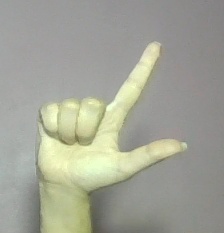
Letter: laam